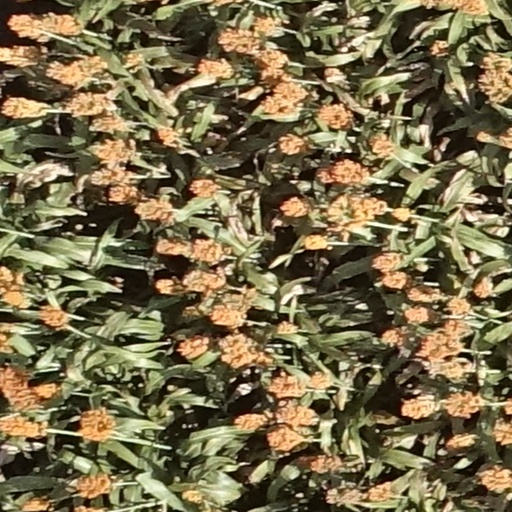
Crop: sorghum